Nezulla the Rat Monster

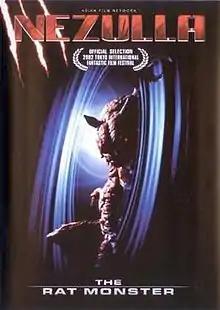
DVD cover

is a 2002 Japanese direct-to-video monster film, directed by Kanta Tagawa. It stars Ayumi Tokitou, Yoshiyuki Kubota, and Mika Katsumura .